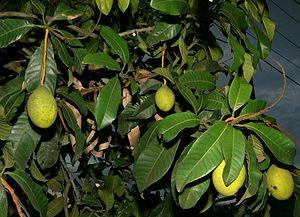
Mangifera odorata, aussi appelée kuweni, manguier à fruit odorant et manguier odorant, est une espèce de la famille des Anacardiaceae, dont le fruit est la mangue odorante.